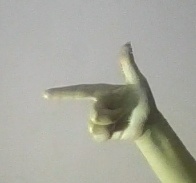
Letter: yaa